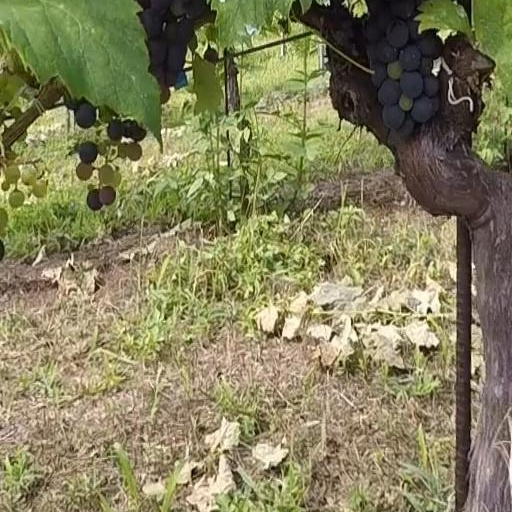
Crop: grape